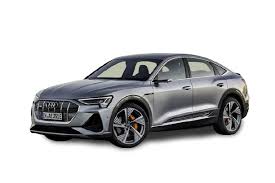
Label: noambulance